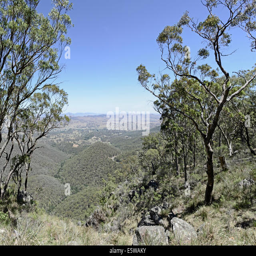
looking over the slopes and plains from